Kapil Dev

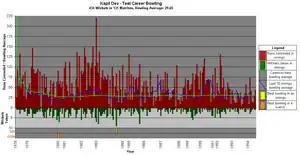
A graph showing Kapil Dev's test career bowling statistics and how they have varied over time.

Dev made his Test cricket debut in Faisalabad, Pakistan on 16 October 1978. Although his match figures were unimpressive, the numbers did not convey any measure of his contribution. He startled the Pakistani batsmen with his pace and bouncers that struck their helmets on more than one occasion. Dev captured his maiden wicket of Sadiq Mohammad with his trademark outswinger. He showcased his all-rounder talent when he scored India's fastest Test half-century off 33 balls and 2 sixes in each of the innings during the 3rd Test match at National Stadium, Karachi, although India lost the match and the series 2–0. In the ensuing series against a visiting West Indies team, he scored his maiden Test century (126) at Feroz Shah Kotla, Delhi in just 124 balls and had a steady bowling performance (17 wickets at 33.00). Ominous signs of Dev's liking for England showed up in the ensuring series, his first outside the sub-continent. He picked up his first 5-wicket haul and all of England's wickets, although it came at a huge cost (48 overs and 146 runs conceded) as England scored a mammoth 633 and won the match comfortably. Dev finished the series with 16 wickets though his batting haul of 45 runs (Average: 7.5) was unimpressive. His debut in ODI Cricket happened in the earlier tour of Pakistan where his individual performance was ordinary and it stayed the same as both Dev and India had a poor campaign at the 1979 Cricket World Cup.